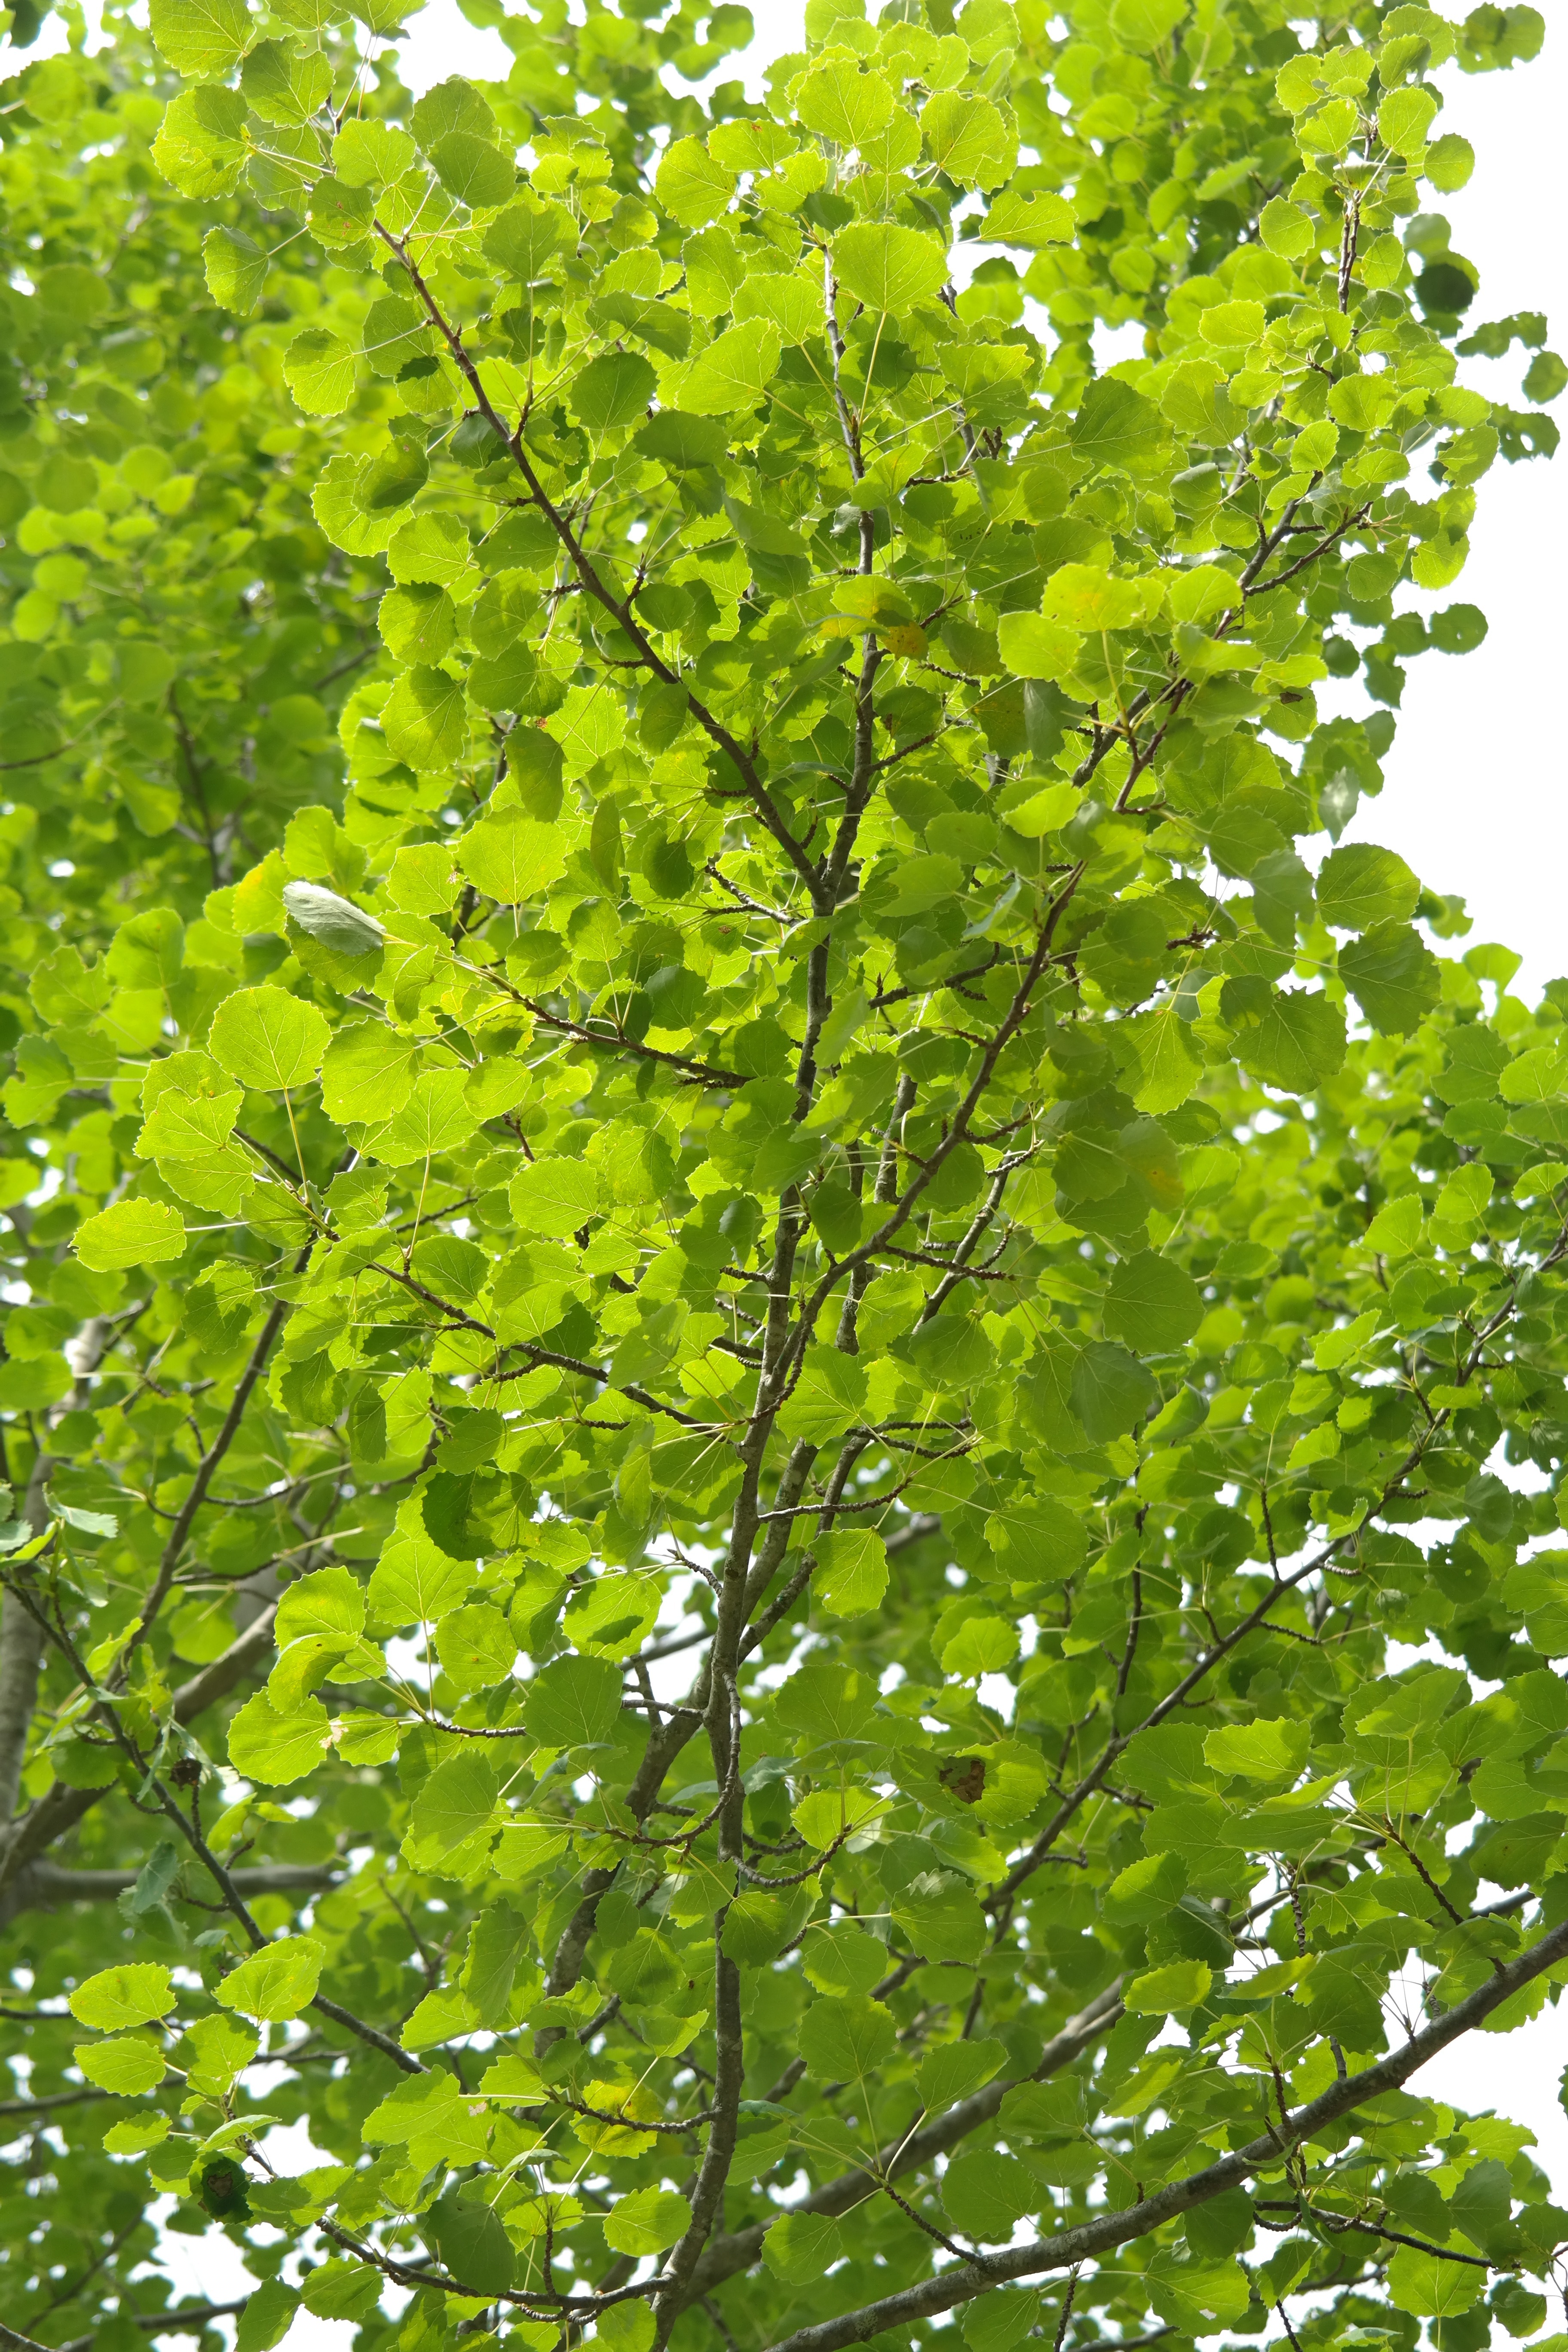
tree, branch, plant, leaf, foliage, food, green, canopy, produce, birch, crown, leaves, shrub, deciduous, aspen, poplar, populus, flowering plant, maidenhair tree, populus tremula, woody plant, land plant, plane tree family, agrimony, aspe